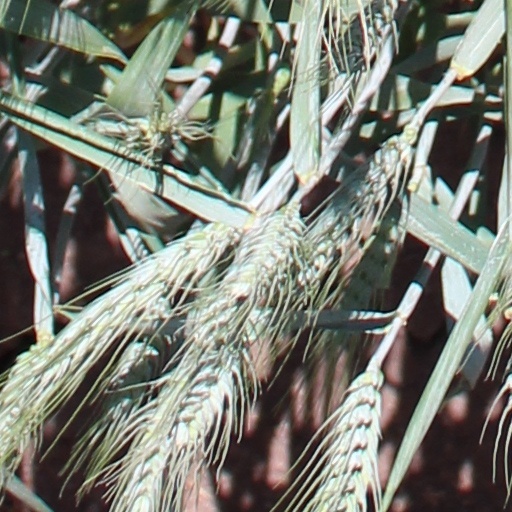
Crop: wheat